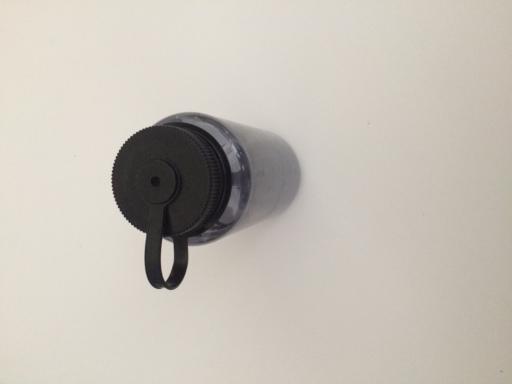
Label: plastic